Patryk Klofik

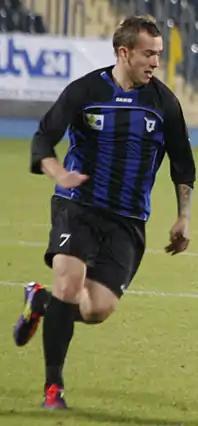
Patryk Klofik with Zawisza Bydgoszcz

Patryk Klofik (born 15 May 1986) is a Polish former professional footballer. Born in Bydgoszcz, he played as a midfielder.